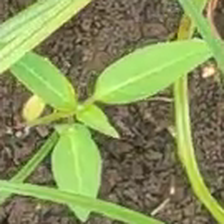
Weed species: Moti_dudhi(Euphorbia_geneculata_L)